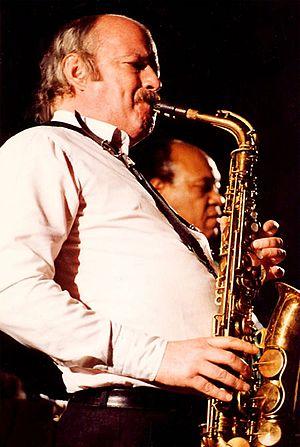
Elton Dean était un musicien britannique qui œuvrait surtout dans le jazz. Il jouait du saxophone alto, du saxello et occasionnellement du piano électrique.